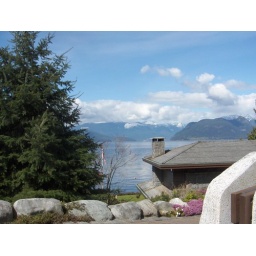
balcony view from uncle bill &amp;amp; aunt wandas home in lions bay, bc